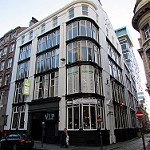
Scene: Outdoor